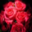
Label: rose